Sofia Halechko

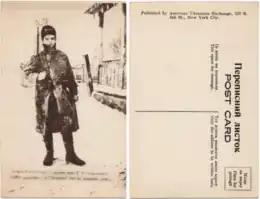
Halechko on a 1915 postcard

Sofia Halechko (3 May 1891 – 31 August 1918) was an Austro-Hungarian soldier and Ukrainian nationalist that was a member of the Ukrainian Sich Riflemen during World War I. Her first language was Polish but she hoped to achieve independence for Ukrainians and joined the riflemen to do so.